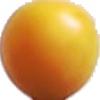
Label: Cherry Wax Yellow 1